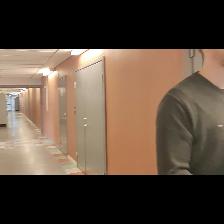
Label: Human